Answer in natural language. Considering the relative positions, where is dresser aspelund (highlighted by a red box) with respect to black modern high-back chair (highlighted by a blue box)? Choose between the following options: left or right
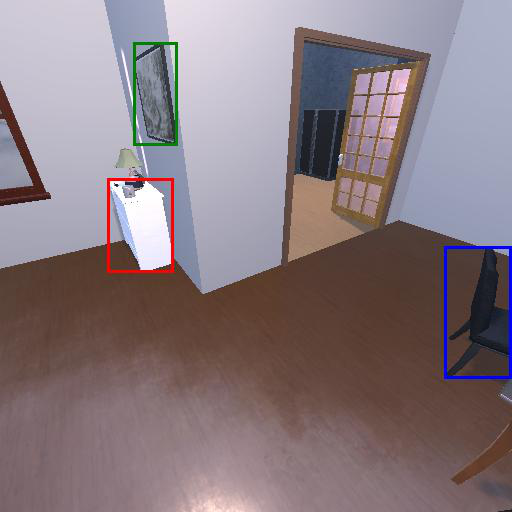
<answer>left</answer>